Grand Hotel Kronenhof

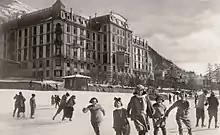
Historical photo of the Grand Hotel Kronenhof

In 1848, Andreas Gredig (1806–1877) acquired the Gasthaus Rössli for his son Lorenz Gredig (1829–1905). The guesthouse business included a wine shop. Lorenz Gredig initially named the business "Gasthaus zur Krone-Post", but later changed the name to "Krone". Over time, by constructing additions and incorporating existing outbuildings, he also steadily enlarged the guesthouse and transformed it into a hotel.